Paris in the 17th century

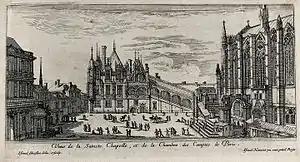
Sainte-Chapelle, the Chambre des Comptes, and the gates of the Palais de Paris in the 17th century

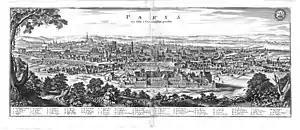
View of Paris in 1620, by Matthäus Merian

For the nobility, the most important event at the beginning of the century was the "carrousel", a series of exercises and games on horseback. These events were designed to replace the tournament, which had been banned after 1559 when King Henry II was killed in a jousting accident. In the new, less dangerous version, riders usually had to pass their lance through the interior of a ring, or strike mannequins with the heads of Medusa, Moors and Turks. The first "carrousel" in Paris was held in 1605 in the grand hall of the Hôtel Petit-Bourbon, an annex of the Louvre used for ceremonies. An elaborate "carrousel" took place 5–7 April 1612 at the Place Royale (now the Place des Vosges) to celebrate its completion. An even grander "carrousel" was held on June 5–6, 1662 to celebrate the birth of the "Dauphin", the son of Louis XIV. It was held on the square separating the Louvre from the Tuileries Palace, which afterwards became known as the Place du Carrousel.